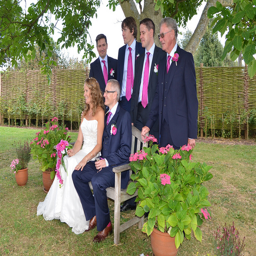
A bride is posing on a park bench.
A group of people standing around each other next to a woman in a wedding dress.
A woman in a white dress and five men it suits posing on a bench for a picture.
A bride and groomsmen in pink ties smile for some wedding photos.
A wedding photo with five men and the bride.